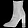
Label: Ankle boot